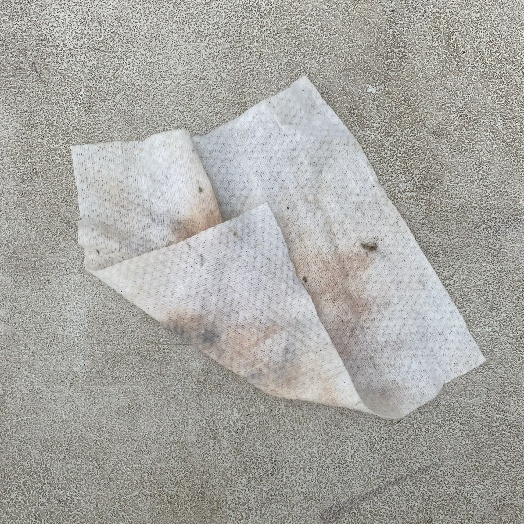
Label: Miscellaneous Trash